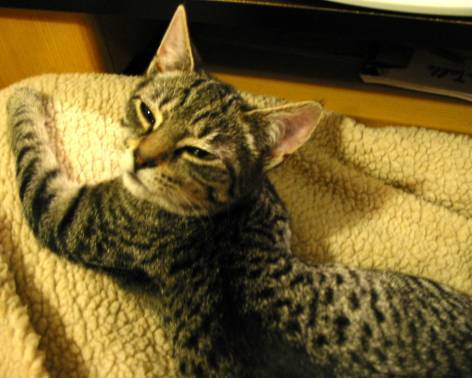
Label: cat